Linda De Rocco

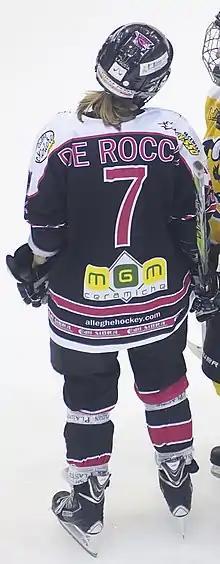

Linda De Rocco (born 3 January 1986) is an Italian ice hockey player. She competed in the women's tournament at the 2006 Winter Olympics.